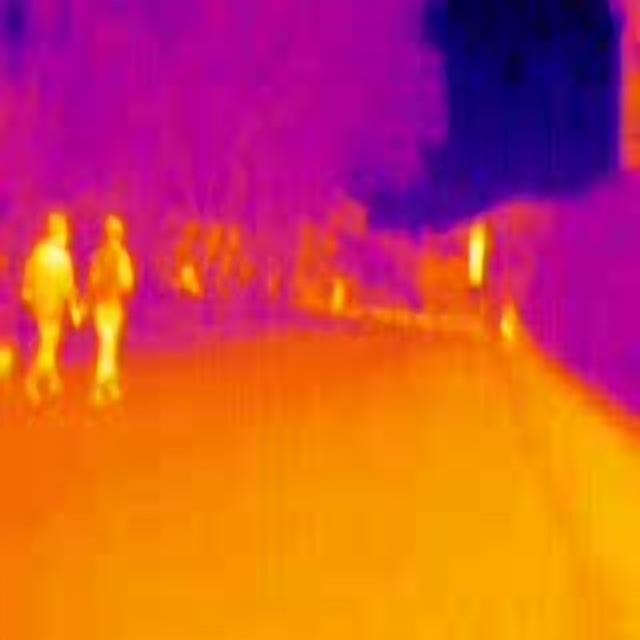
Detected objects:
label: person
label: person